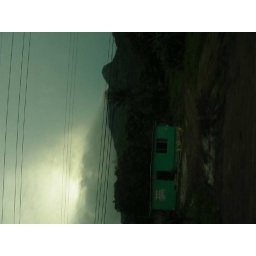
mountain in clouds